Fox and His Friends

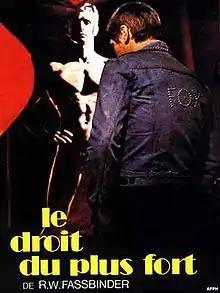
French film poster

At the first showing in France, on 27 January 1978 at the Festival du film homosexuel, twenty far-right militants interrupted the screening. They stole the proceeds and caused six injuries.